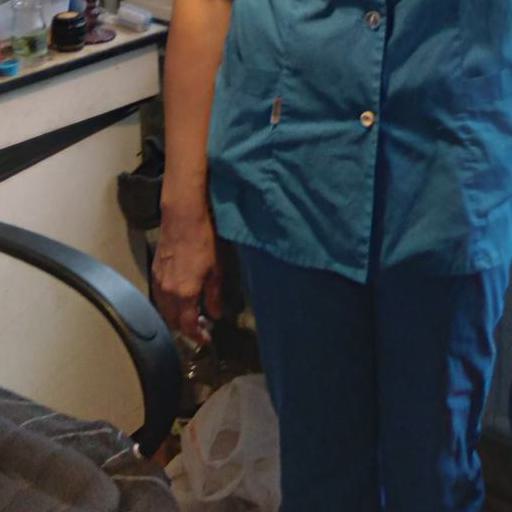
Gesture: no_gesture